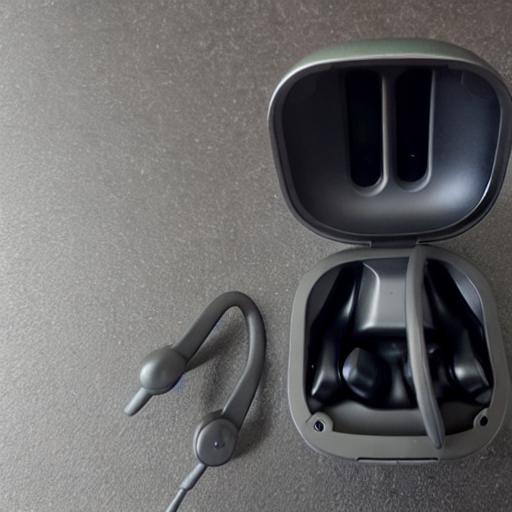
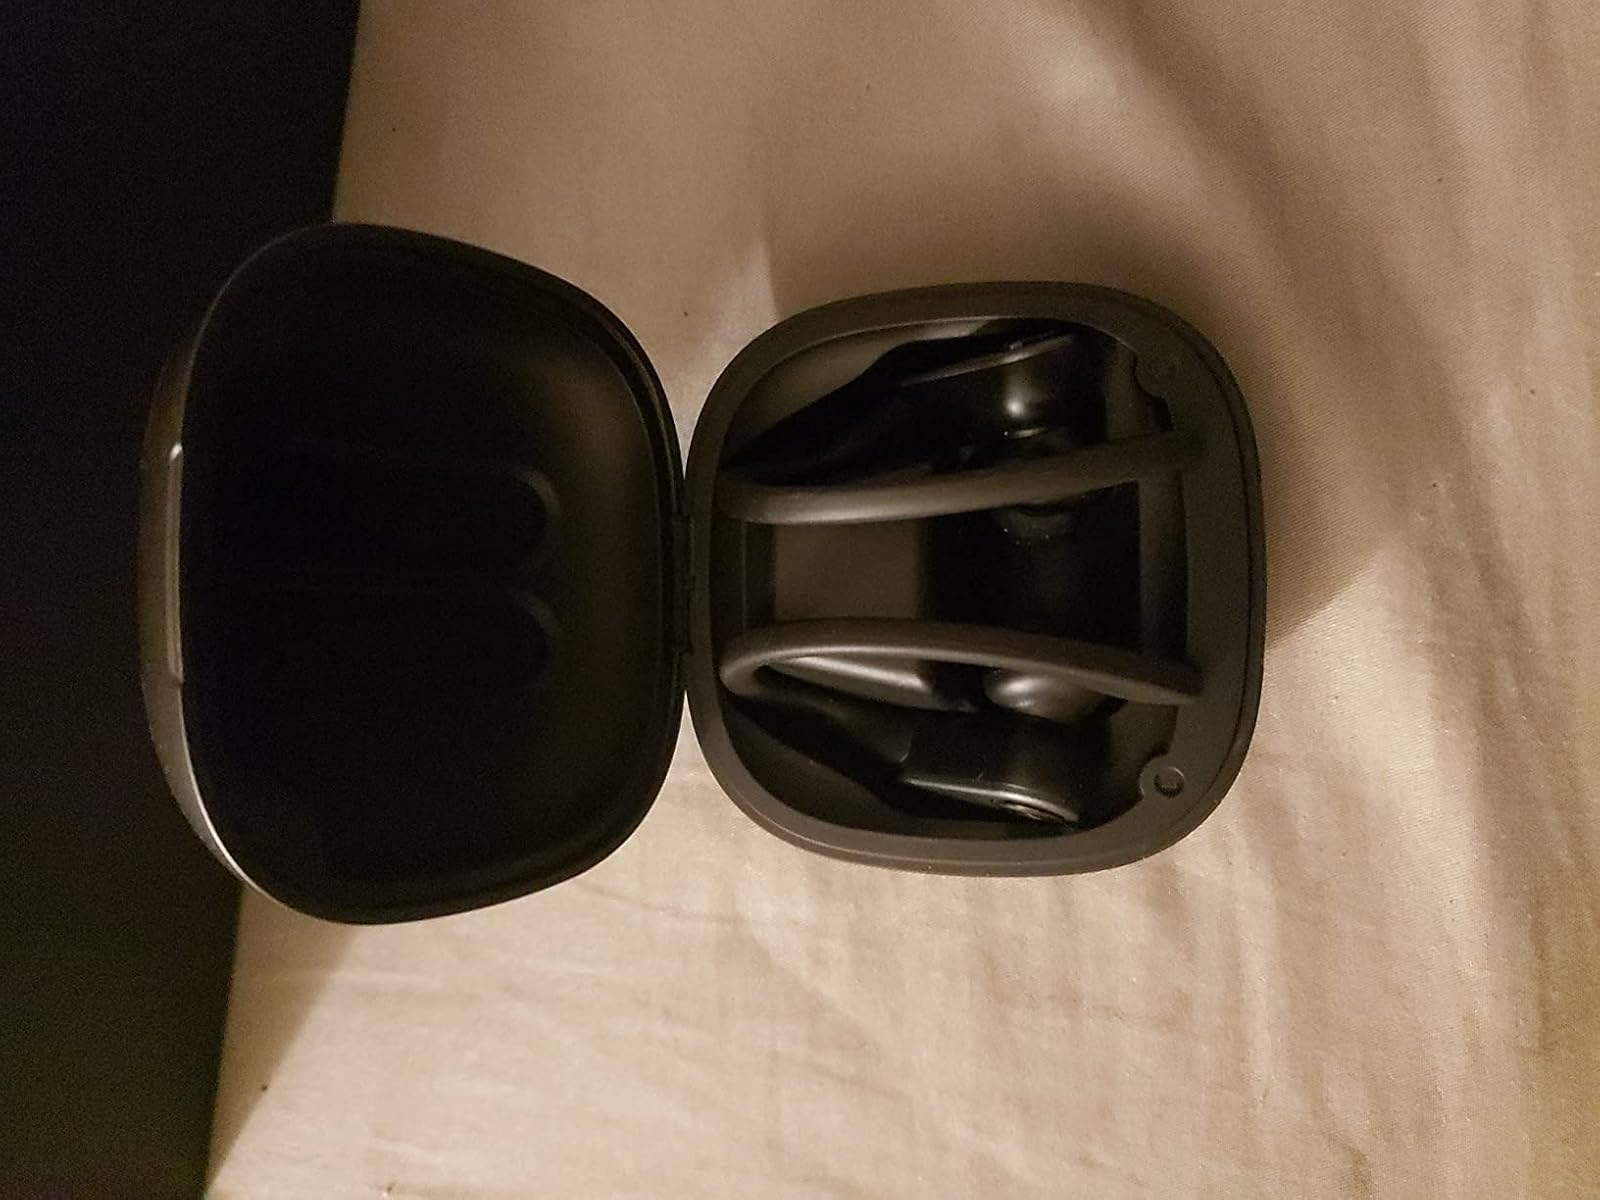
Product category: earbuds
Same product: no